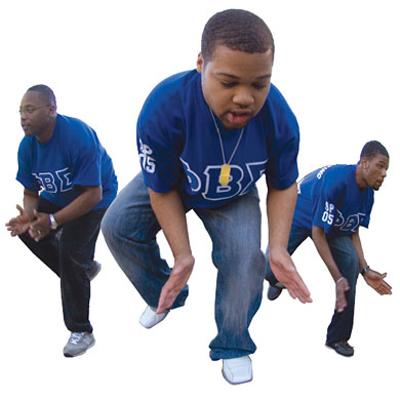
回答: 「我らボブ特選隊!俺がボブ、そして俺がボブ、そして私がボブだ。ってみんなボブやないかーいおっとっと。」が毎回だるい